Bezhin Meadow

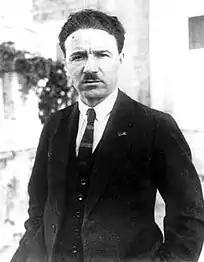
Boris Shumyatsky, 1924

Before production of the film began, the script by Aleksandr Rzheshevsky was well received by Eisenstein, but there were initial concerns about the quality of the plot and characterization involved. The commission for the production was issued by the Communist Youth League, or Komsomol, to honor their efforts in supporting collective farm work, and was to focus on "the socialist reconstruction of the countryside". Filming began in the middle of 1935, and in October 1935 the first developed film was presented to the Mosfilm Studio, which was producing "Bezhin Meadow". The studio requested changes, and production continued. In August 1936, with most of the principal filming done, Boris Shumyatsky, the then-head of the Soviet GUK (Principal Directorate for the Cinema) ordered a halt in production and directed that the film be re-written. The script was again revised, with Eisenstein acknowledging errors in his production after a further version was rejected by the studio. During the creation of "Bezhin Meadow", Eisenstein did not widely screen footage of the film for review.